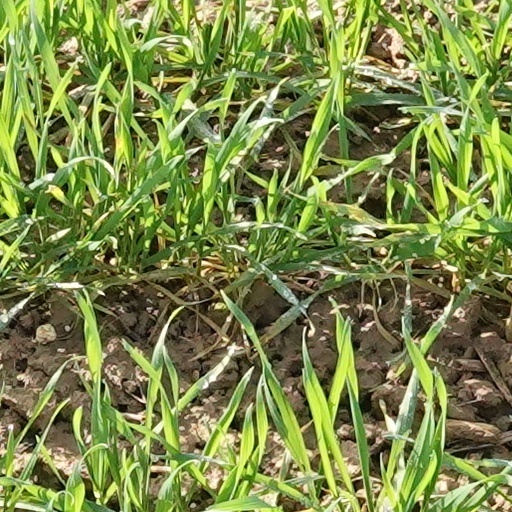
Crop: wheat